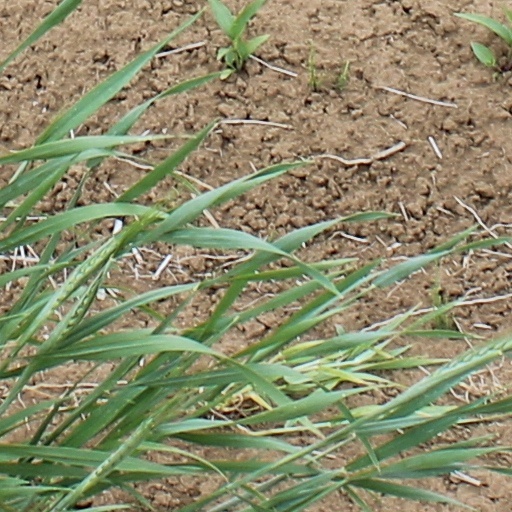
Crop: wheat